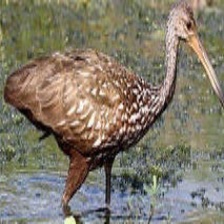
Species: LIMPKIN
Scientific name: ARAMUS GUARAUNA